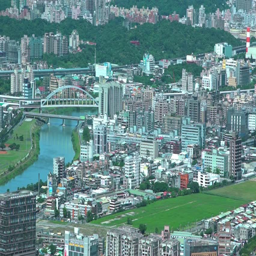
aerial view of the city buildings with bridge and river from above of the building